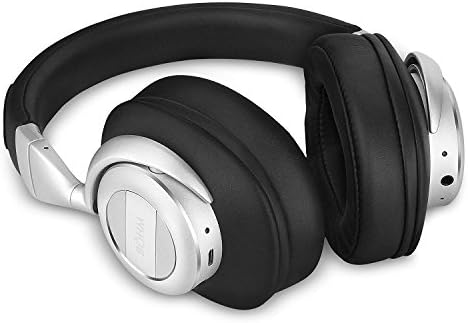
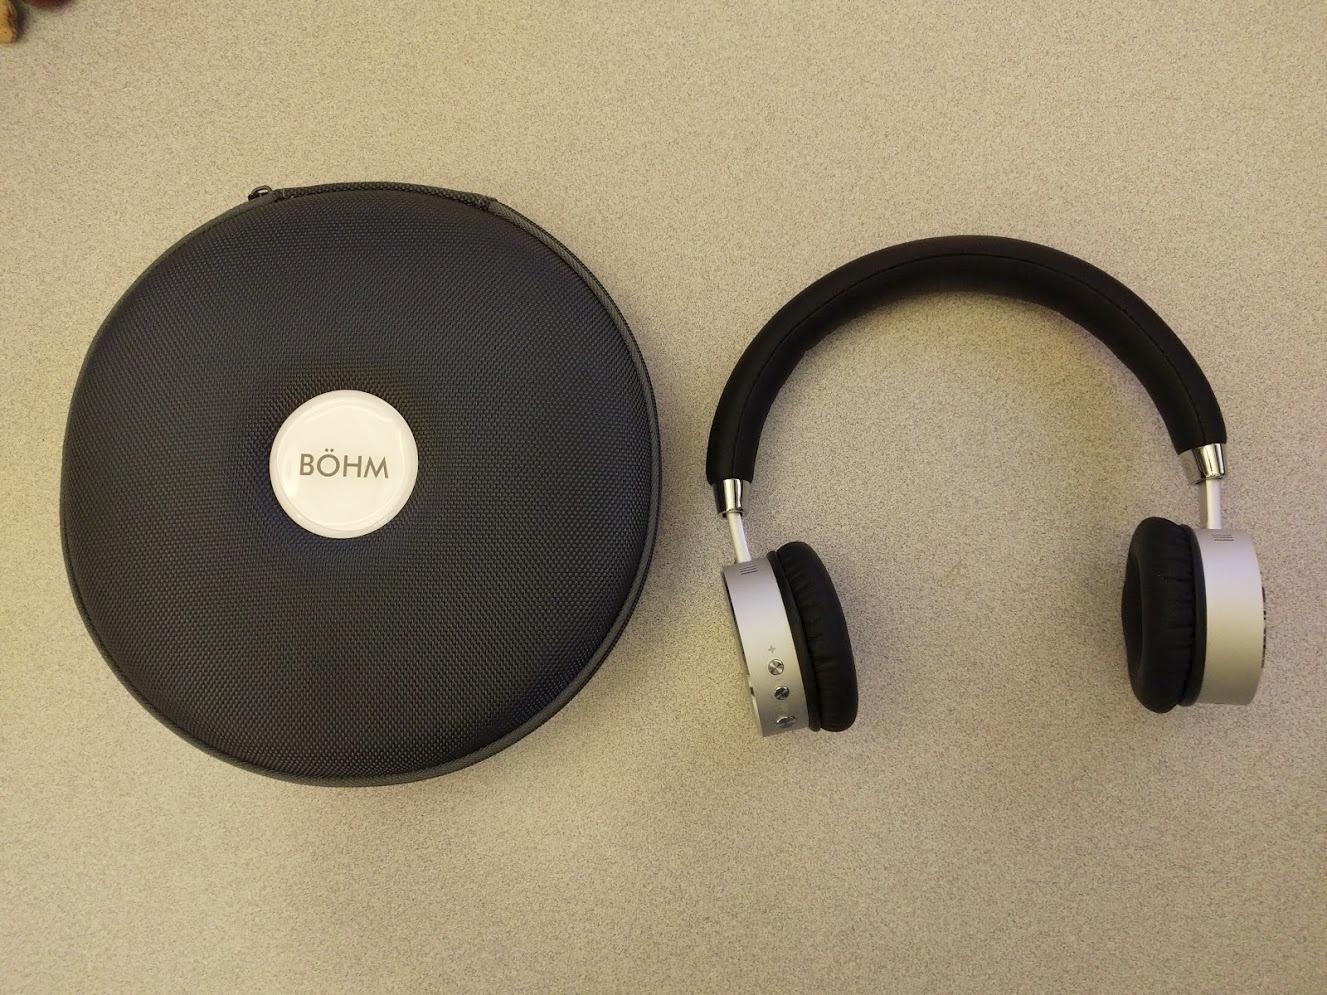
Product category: headphones
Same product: no